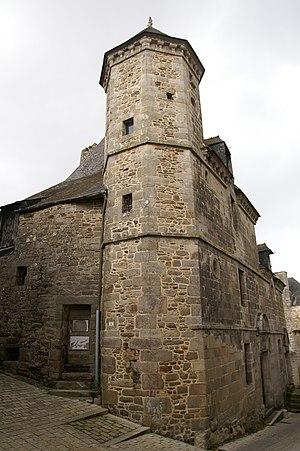
Hôtel Sevoy à Jugon-les-Lacs.
Cet article recense une partie des monuments historiques des Côtes-d'Armor, en France.